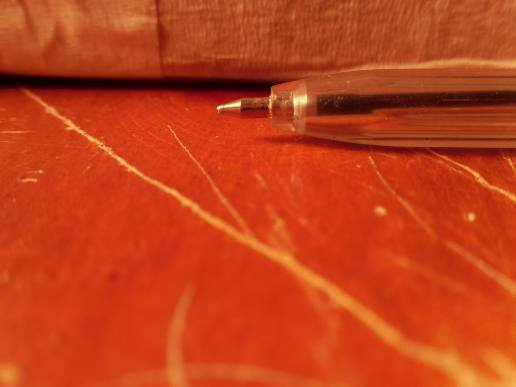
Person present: No